Nice model

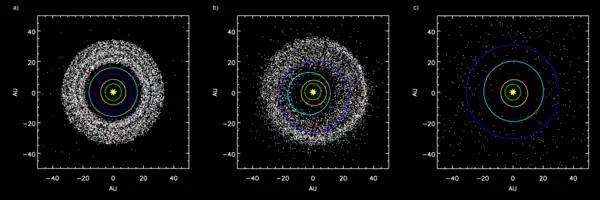
Simulation showing the outer planets and planetesimal belt: a) early configuration, before Jupiter and Saturn reach a 2:1 resonance; b) scattering of planetesimals into the inner Solar System after the orbital shift of Neptune (dark blue) and Uranus (light blue); c) after ejection of planetesimals by planets.

The original core of the Nice model is a triplet of papers published in the general science journal "Nature" in 2005 by an international collaboration of scientists. In these publications, the four authors proposed that after the dissipation of the gas and dust of the primordial Solar System disk, the four giant planets (Jupiter, Saturn, Uranus, and Neptune) were originally found on near-circular orbits with radii between ~5.5 and ~17 astronomical units (AU), closer to the sun than the present distance of Uranus, and much more closely spaced and compact than in the present. A large, dense disk of small rock and "ice" planetesimals totalling about 35 Earth masses extended from the orbit of the outermost giant planet to some 35 au from the sun.